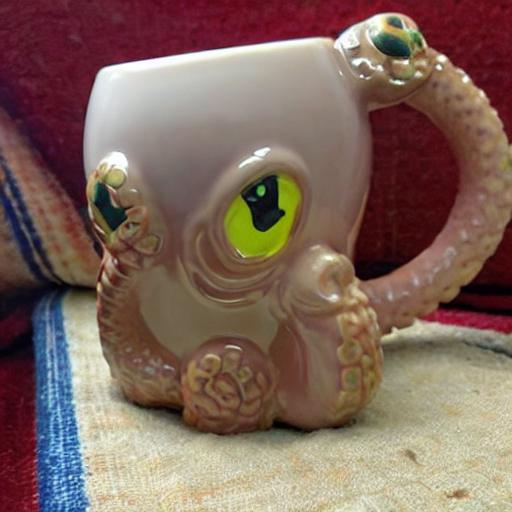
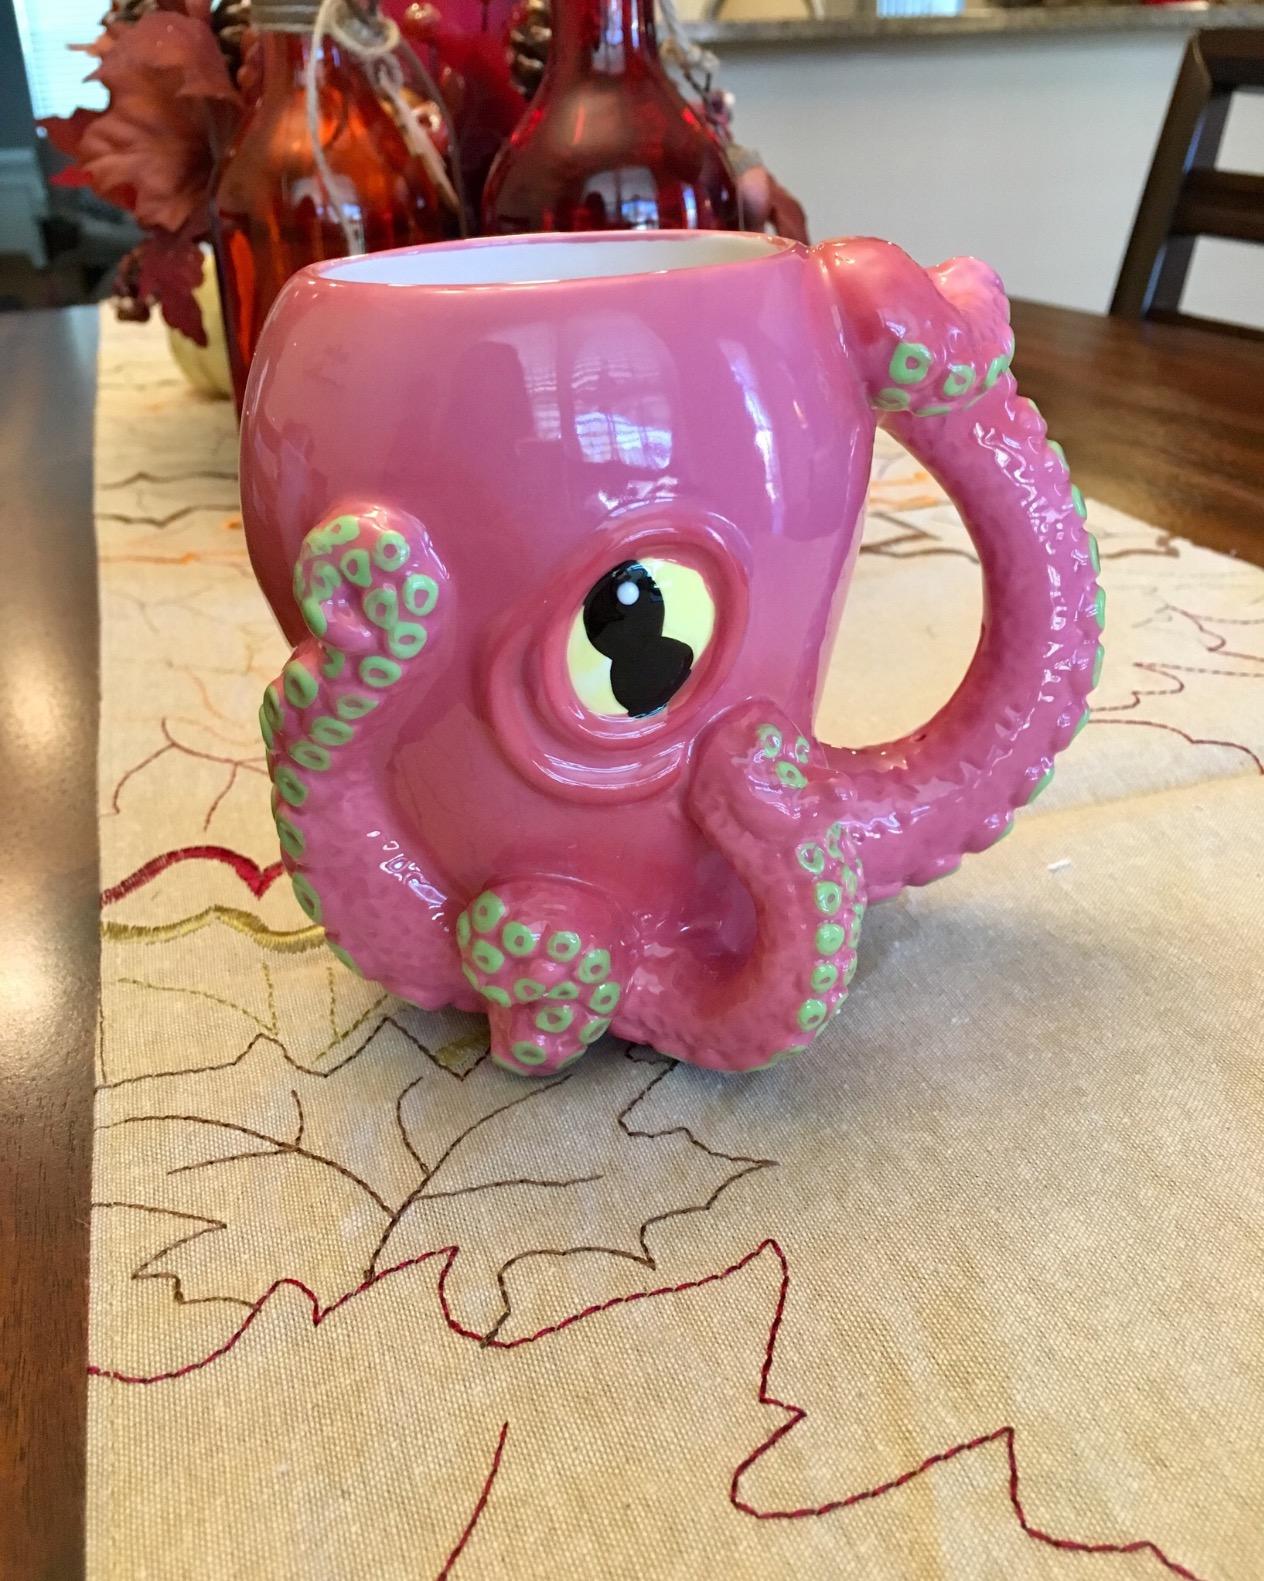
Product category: items_mug
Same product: no